Standing ovation

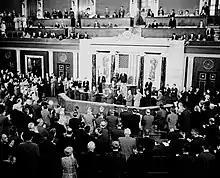
Gemini V Prime Crew, Astronauts Gordon Cooper and Pete Conrad, receive a standing ovation during their visit to the United States House of Representatives

A standing ovation is a form of applause where members of a seated audience stand up while applauding, often after extraordinary performances of particularly high acclaim.